Mendon, Massachusetts

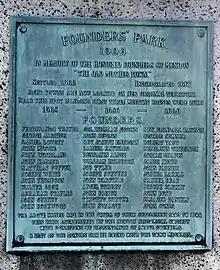
Photo of the Founders' Plaque in Founders' Park, Mendon, Mass.

The early settlement at Mendon was first listed in Middlesex County in 1667, then in 1671 in Suffolk County, and in Worcester County from 1731 onward. Mendon was first settled in 1660 and was officially incorporated in 1667. The town was originally , including at least part of the modern-day towns of Milford, Bellingham, Hopedale, Uxbridge, Upton, Blackstone, Northbridge and Millville. For this reason, the town of Mendon is sometimes referred to as "Mother Mendon". Benjamin Albee (1614–1695) erected a water-powered mill on Mill River in 1664 where it crosses modern-day Hartford Avenue. and was one of the town's important early residents. The mill was the first water-powered grist mill in the region.